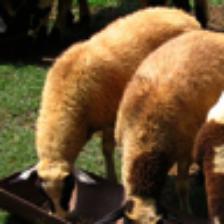
Label: NonHuman